Meijer

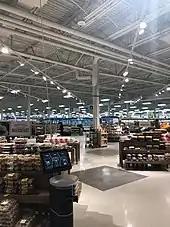
The interior of the Traverse City store in 2019. The store has since been renovated.

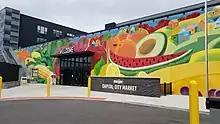
Capital City Market in Downtown Lansing, Michigan in 2021

Meijer stores are classified as supercenters or hypermarkets (a superstore that combines groceries and department store goods in the same store). Most stores (about 80%) also feature an adjacent Meijer Express fuel station and convenience stores. Several Meijer Express fuel stations feature Top Tier Detergent fuel, diesel fuel, and alternative fuels such as E85, biodiesel and compressed natural gas as well as electric vehicle charging stations.